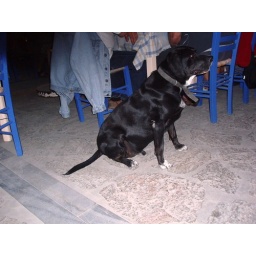
Paros. Different night, different restaurant, same Greek dog as before in the restaurant with green chairs.